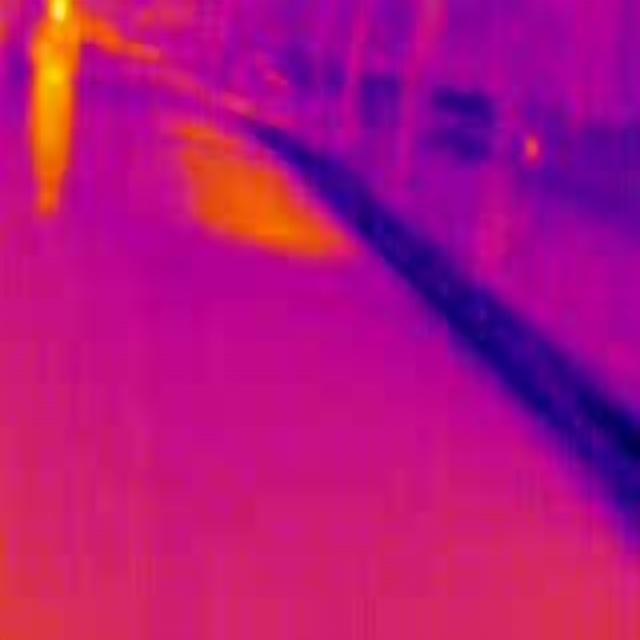
Detected objects:
label: person